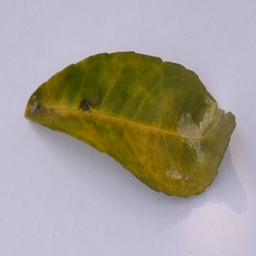
Plant part: leaf
Disease: greening